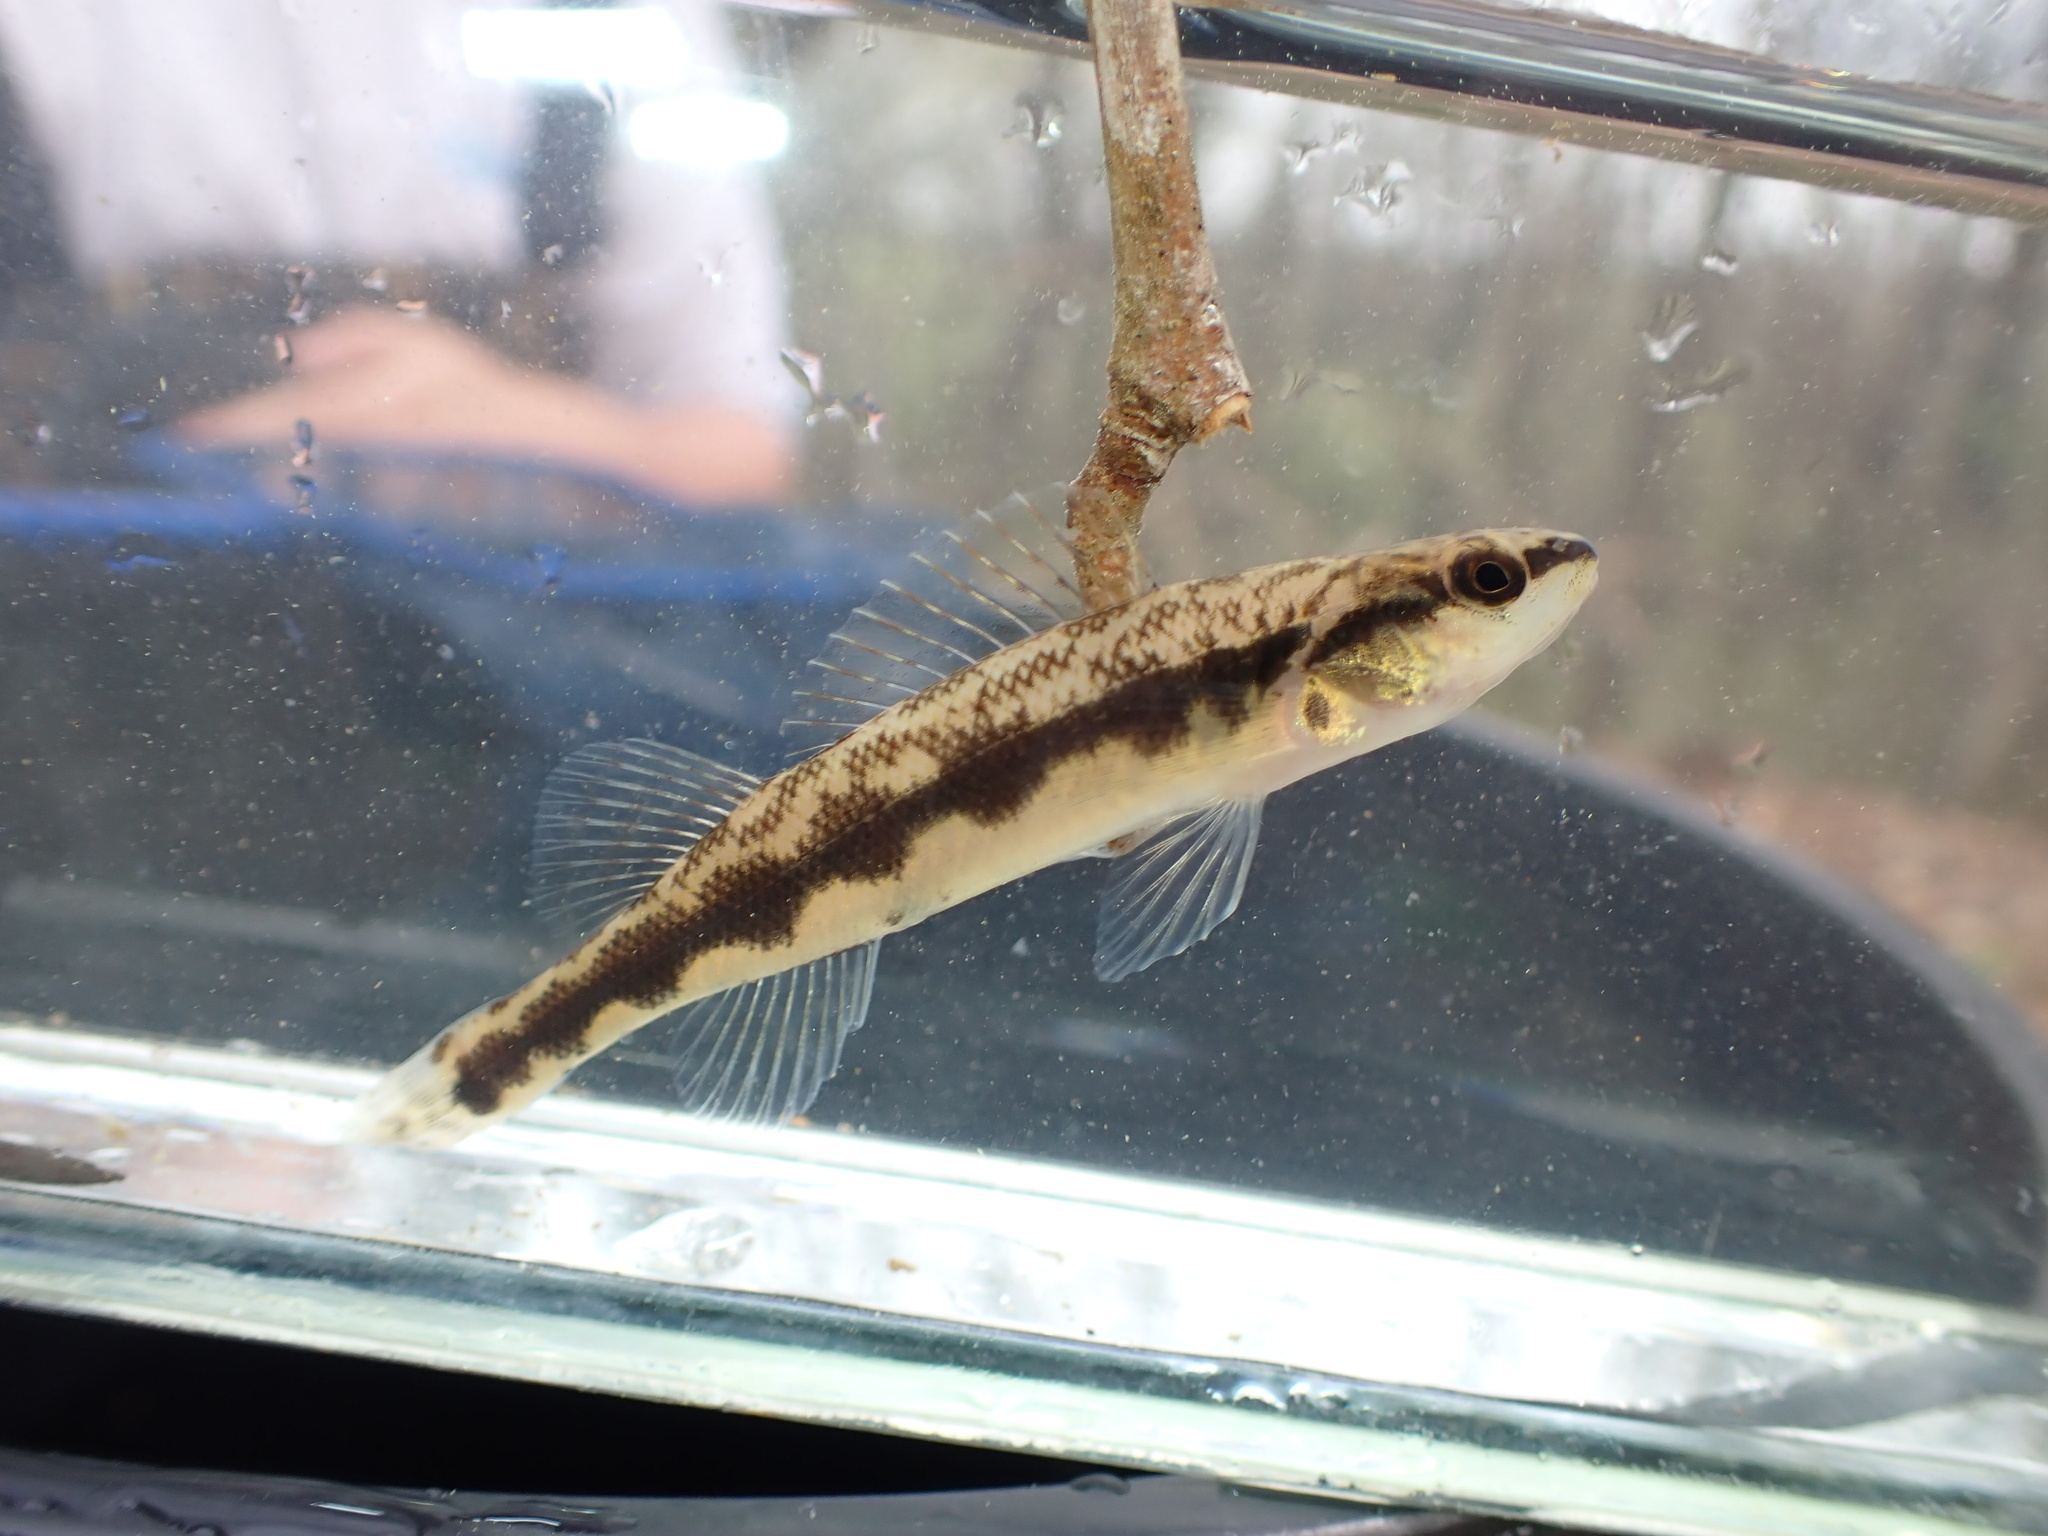
fish (species not among the labelled classes)